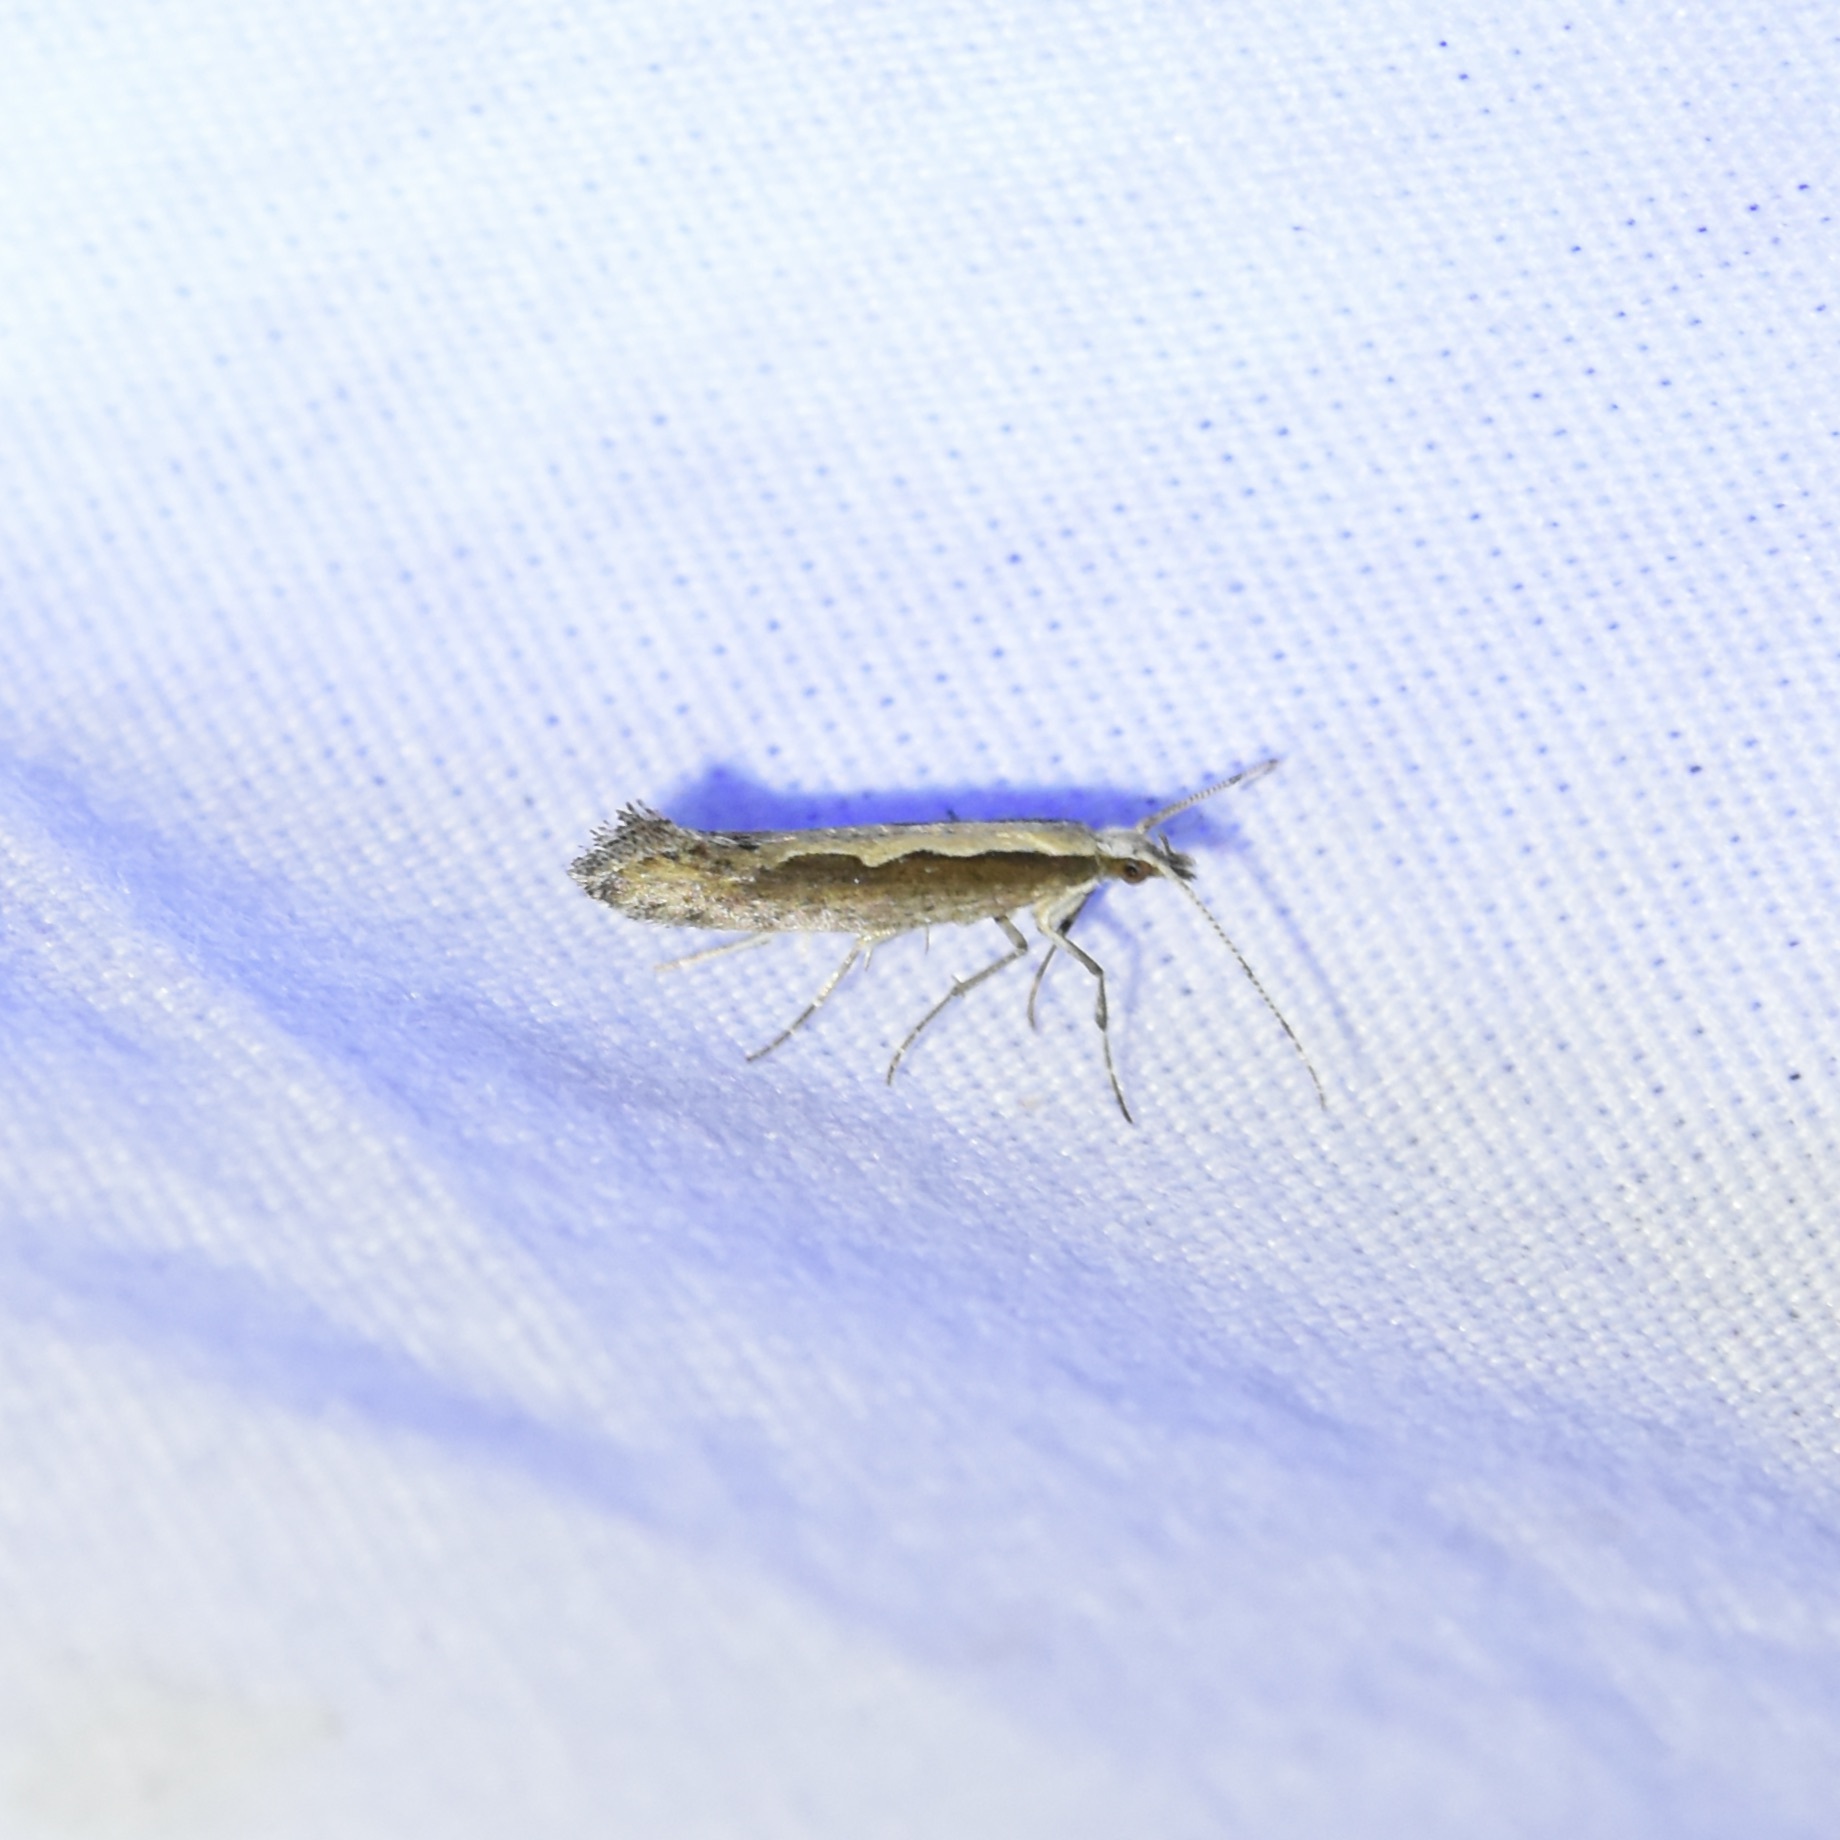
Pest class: diamondback_moth